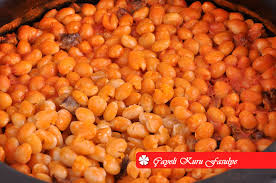
Yemek: kuru_fasulye